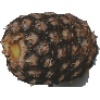
Label: Pineapple 1